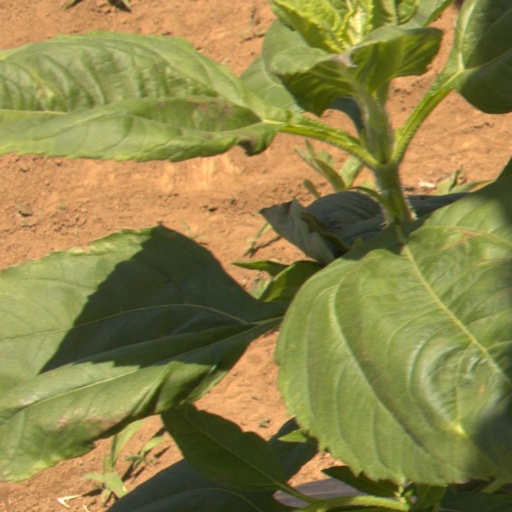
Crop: Jerusalem artichoke